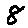
Label: 8